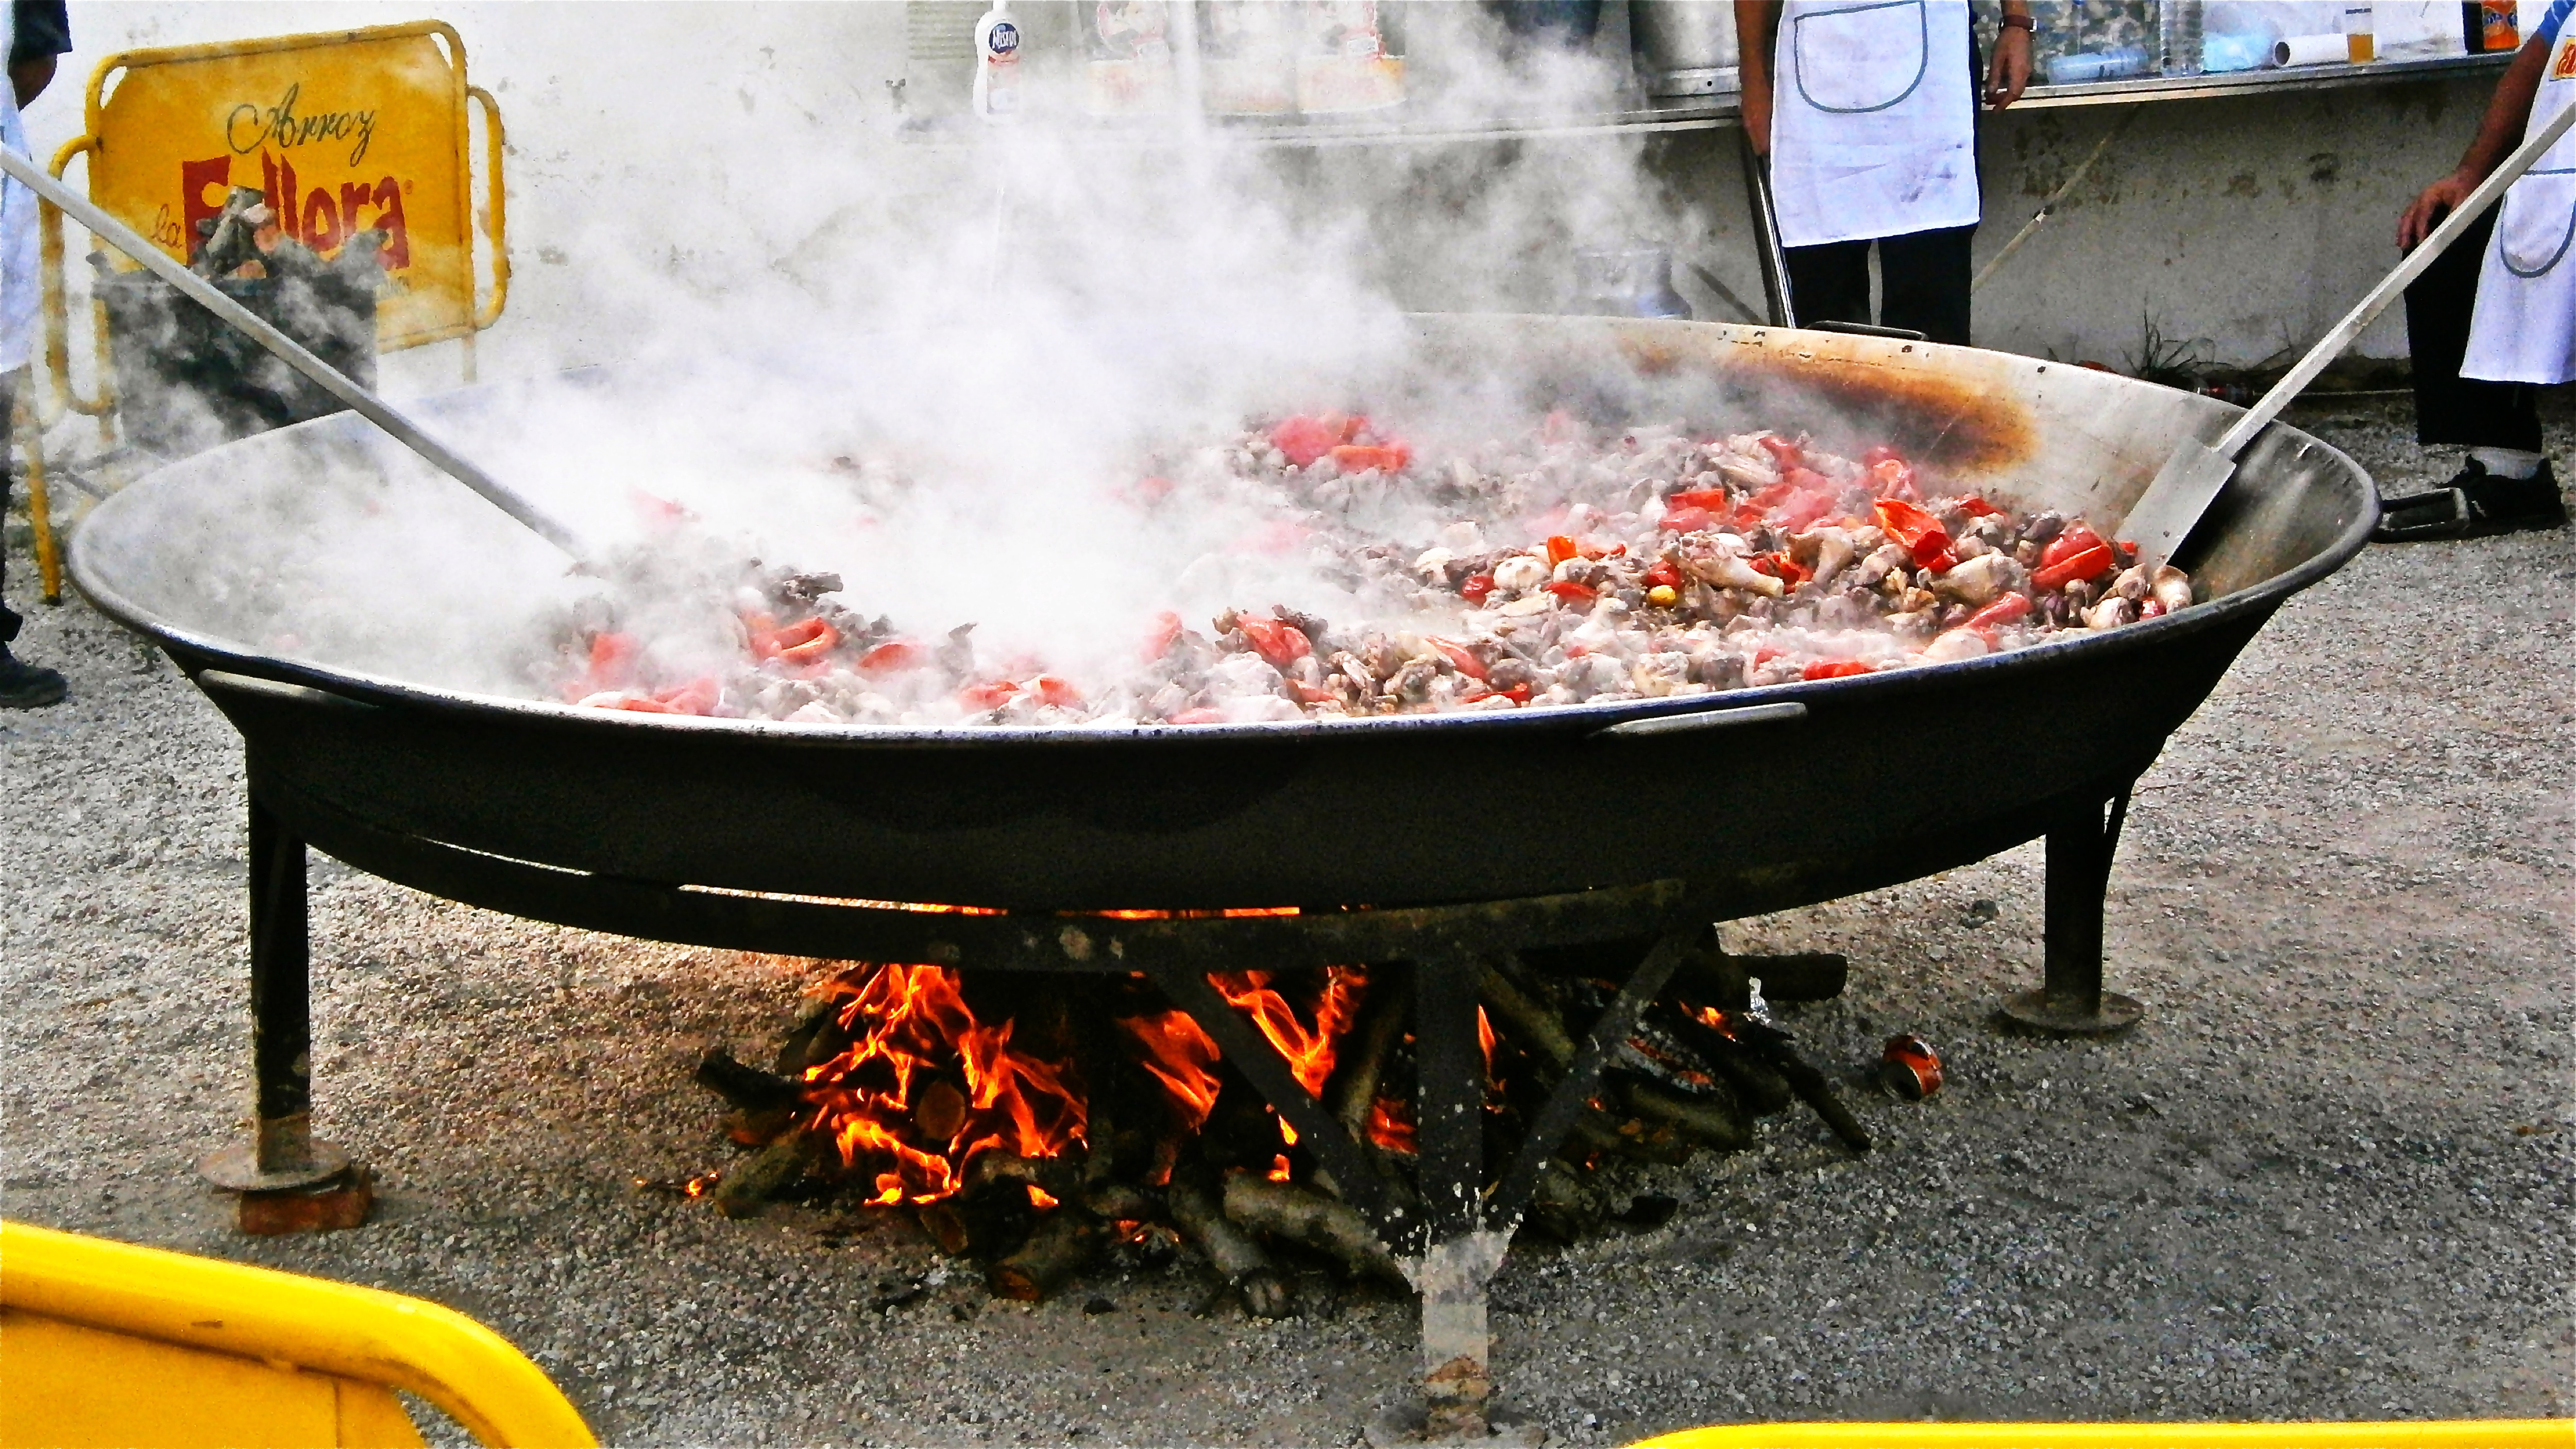
dish, food, vehicle, meat, barbecue, cuisine, rice, spain, party, paella, grilling, barbecue grill, outdoor grill